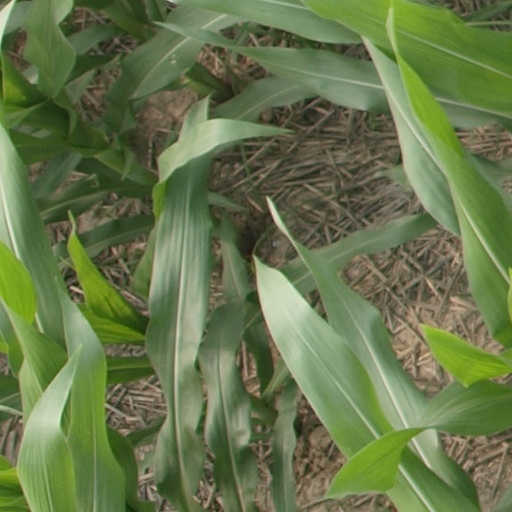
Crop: maize; corn